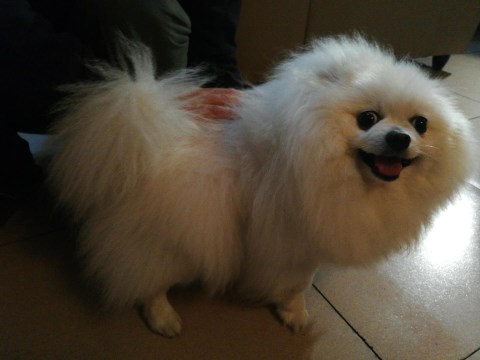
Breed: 1936-n000005-Pomeranian